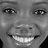
Emotion: happy